Branislav Lečić

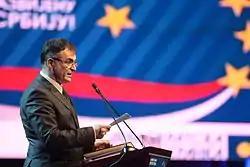
Lečić speaking at the Democratic Party (DS) convention in December 2010.

He graduated from the Faculty of Dramatic Arts of the University of Belgrade as an actor in 1978. He made his lead role as the rebel Vanya in 1977's "Specijalno vaspitanje". His portrayal was praised by critics, including Slaven Ivanović, Gavrilo Milivojević, Savo Milosavljević, Dragan Bajetić and Goran Jovanović, the latter expressing concern that Lečić would be typecast as a young and liberal rebel. Supporting roles in "Hajduk" (1980) and "Dečko koji obećava" (1981), with the lead role in "Direktan prenos" (1982) showed Lečić's emotional and acting range in a mature, sensible light.